S5 (classification)

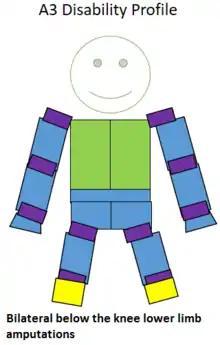
Type of amputation for an A3 classified sportsperson.

ISOD amputee A1, A3 and A9 swimmers may be found in this class. Prior to the 1990s, the A1, A3 and A9 classes were often grouped with other amputee classes in swimming competitions, including the Paralympic Games.